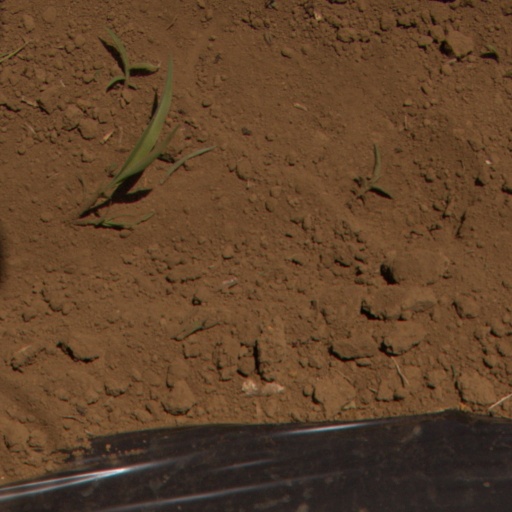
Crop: Jerusalem artichoke